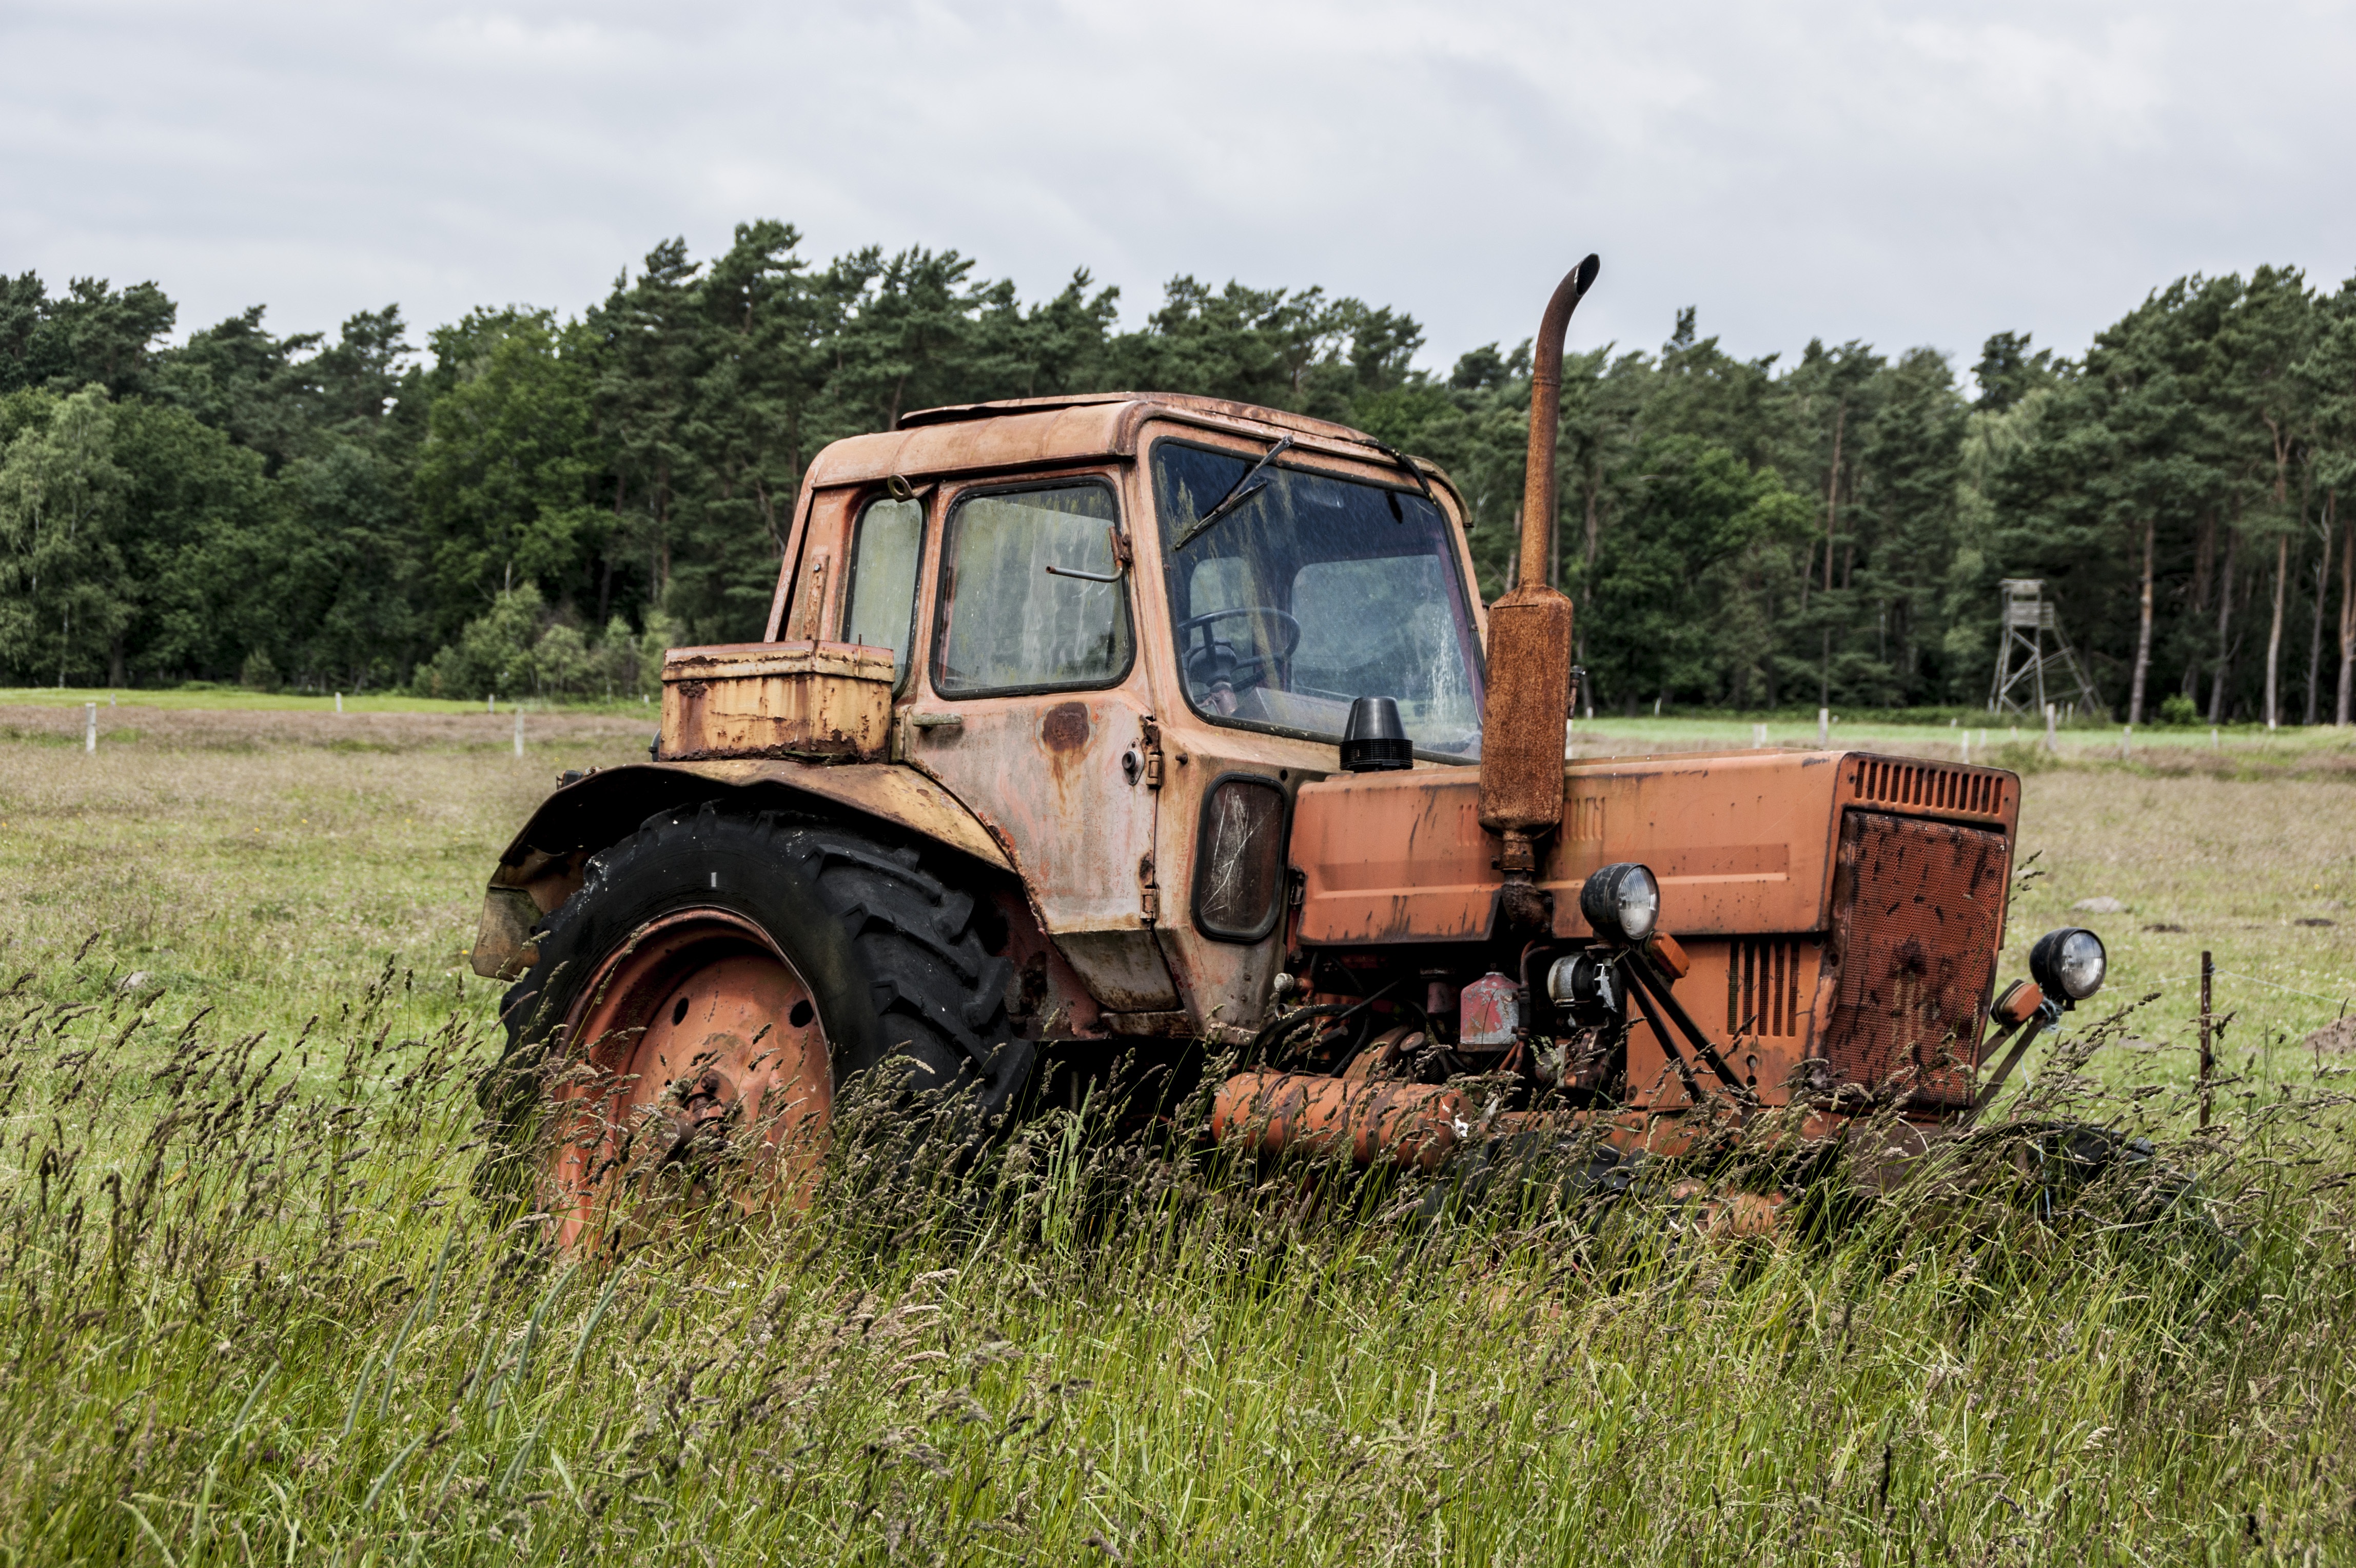
landscape, nature, grass, hay, tractor, field, farm, meadow, land, transport, truck, green, vehicle, crop, soil, agriculture, tractors, commercial vehicle, rural area, agricultural machinery, land vehicle, off roading